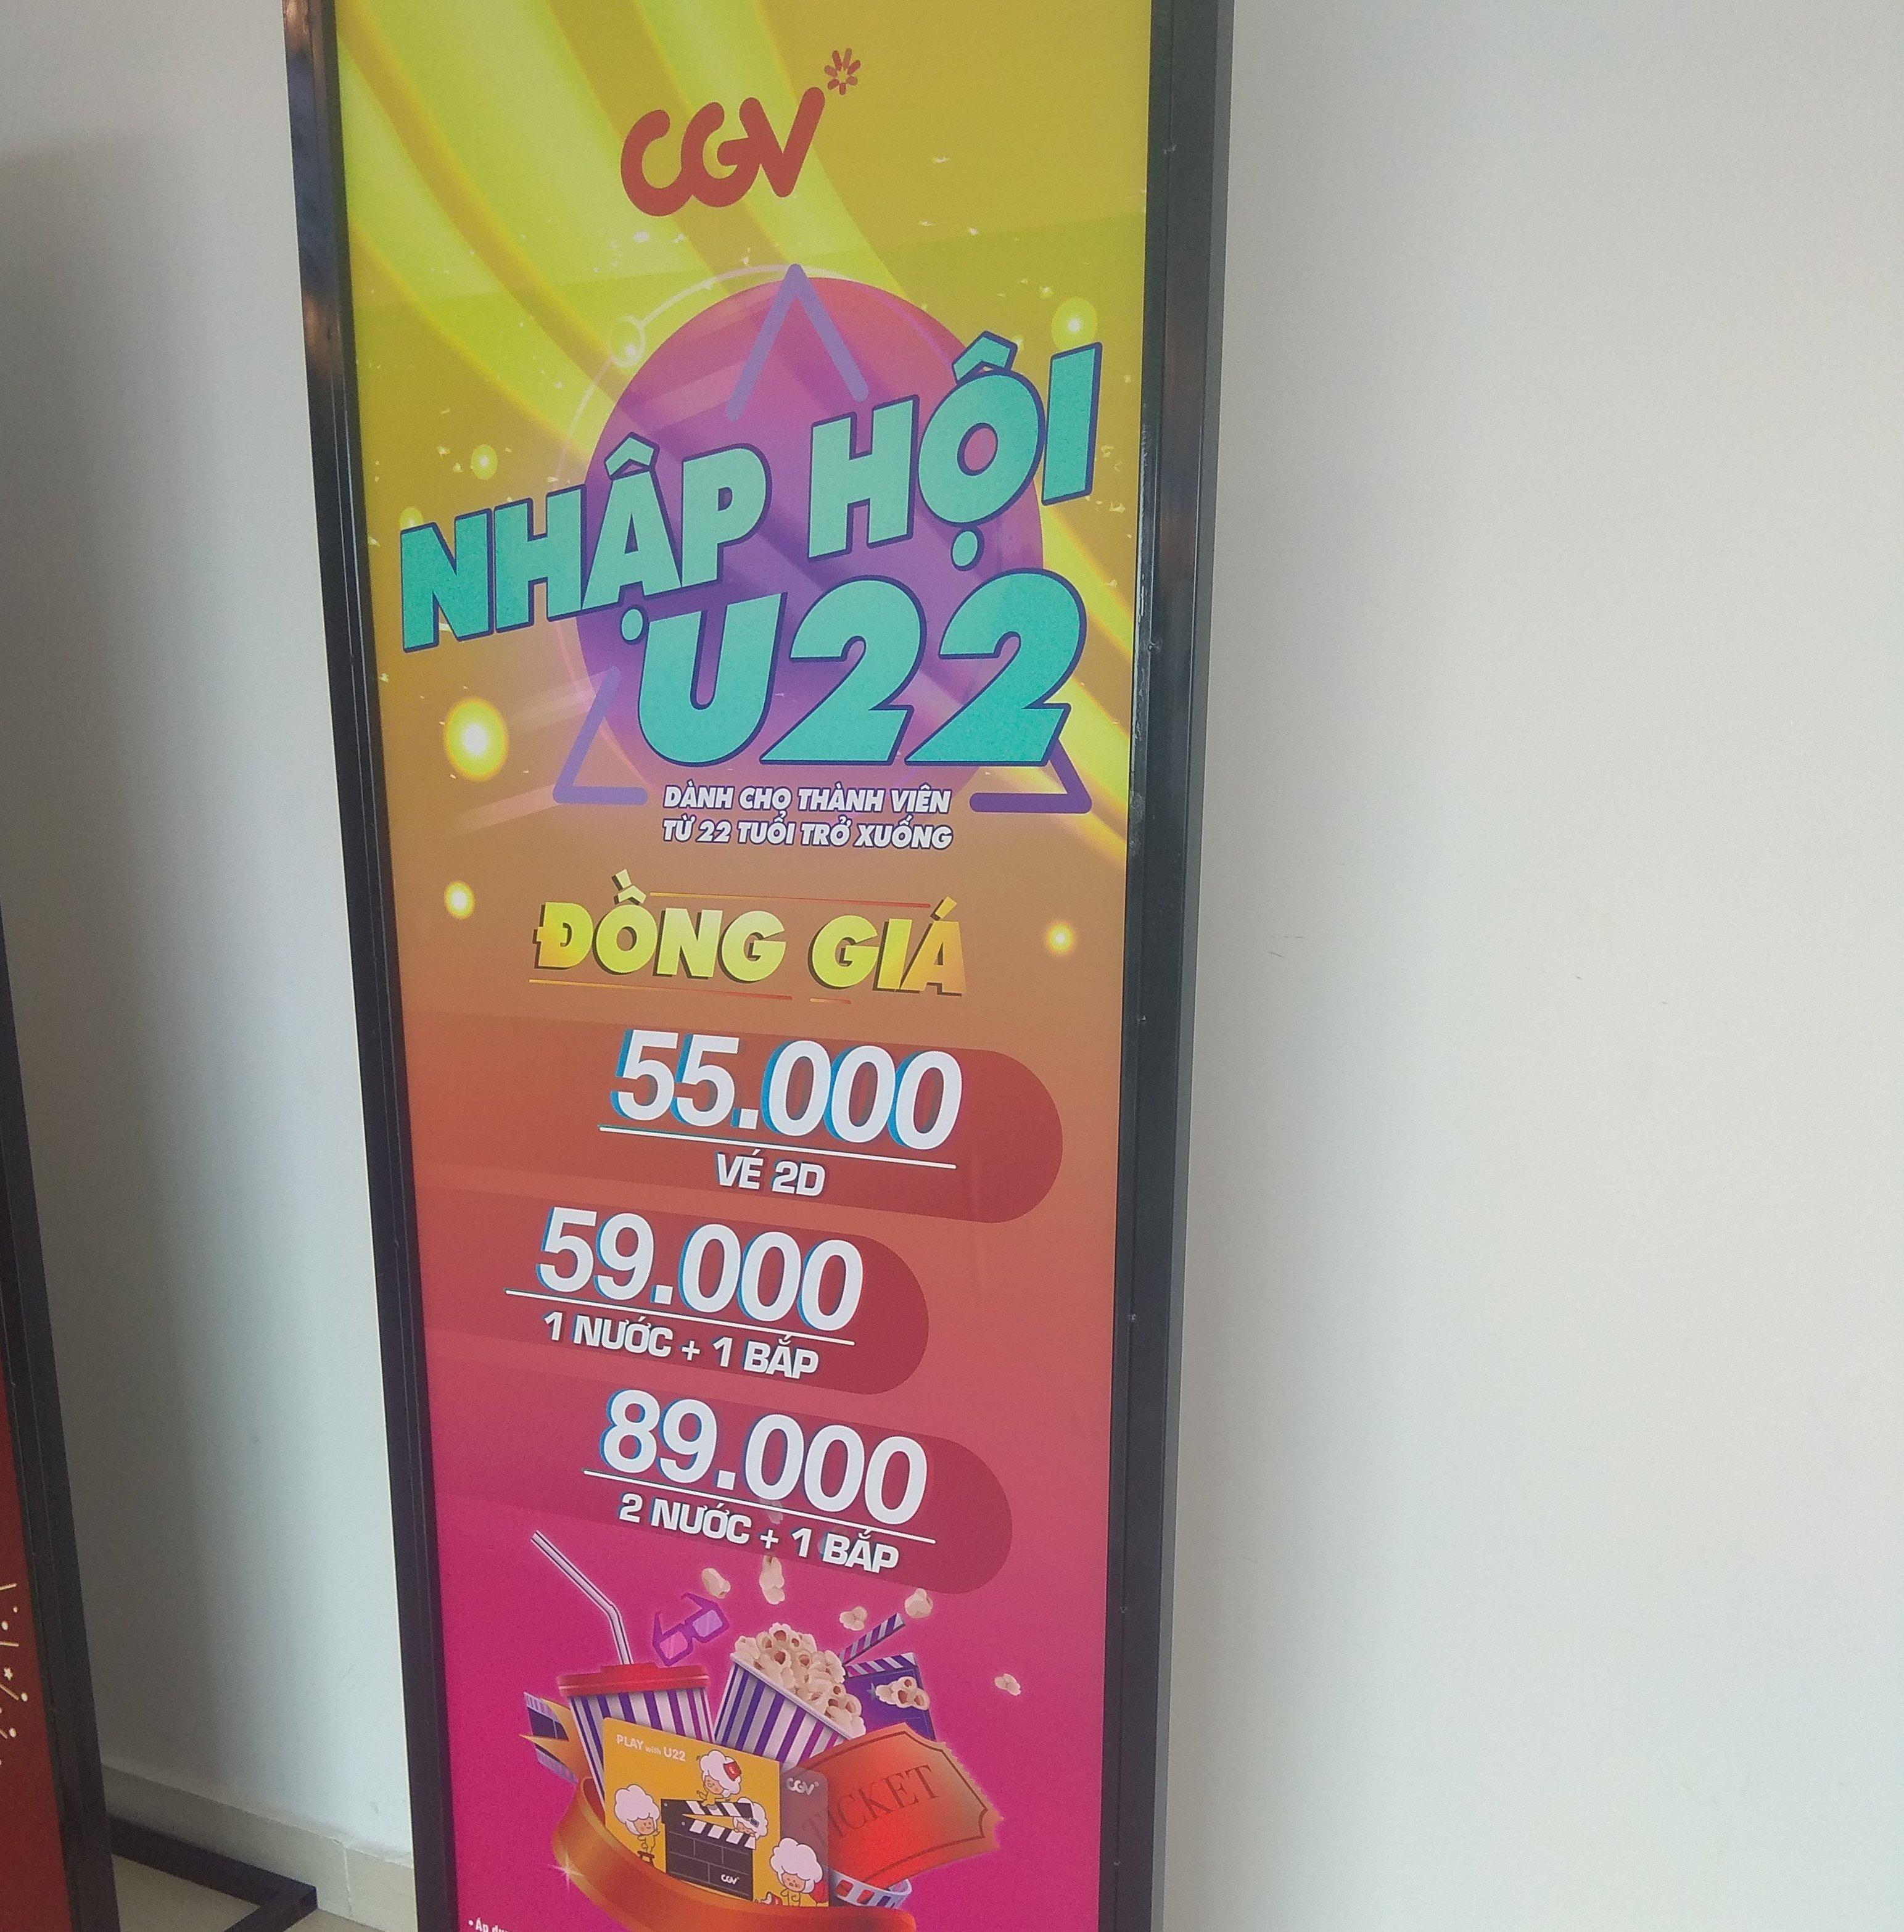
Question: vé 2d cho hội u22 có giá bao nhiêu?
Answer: có giá 55 000 đồng